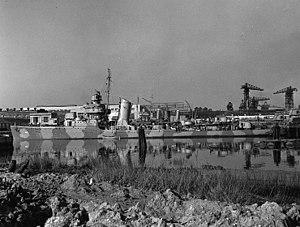
L'USS Hammann (DD-412) est un destroyer de classe Sims en service dans l'US Navy pendant la Seconde Guerre mondiale. Il fut baptisé sous le nom de Charles Hammann, un Enseigne ayant reçu la Medal of Honor pendant la Première Guerre mondiale.